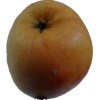
Label: Apple 14